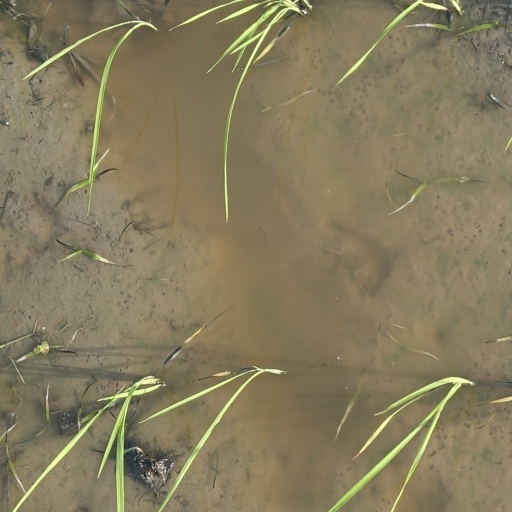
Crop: rice